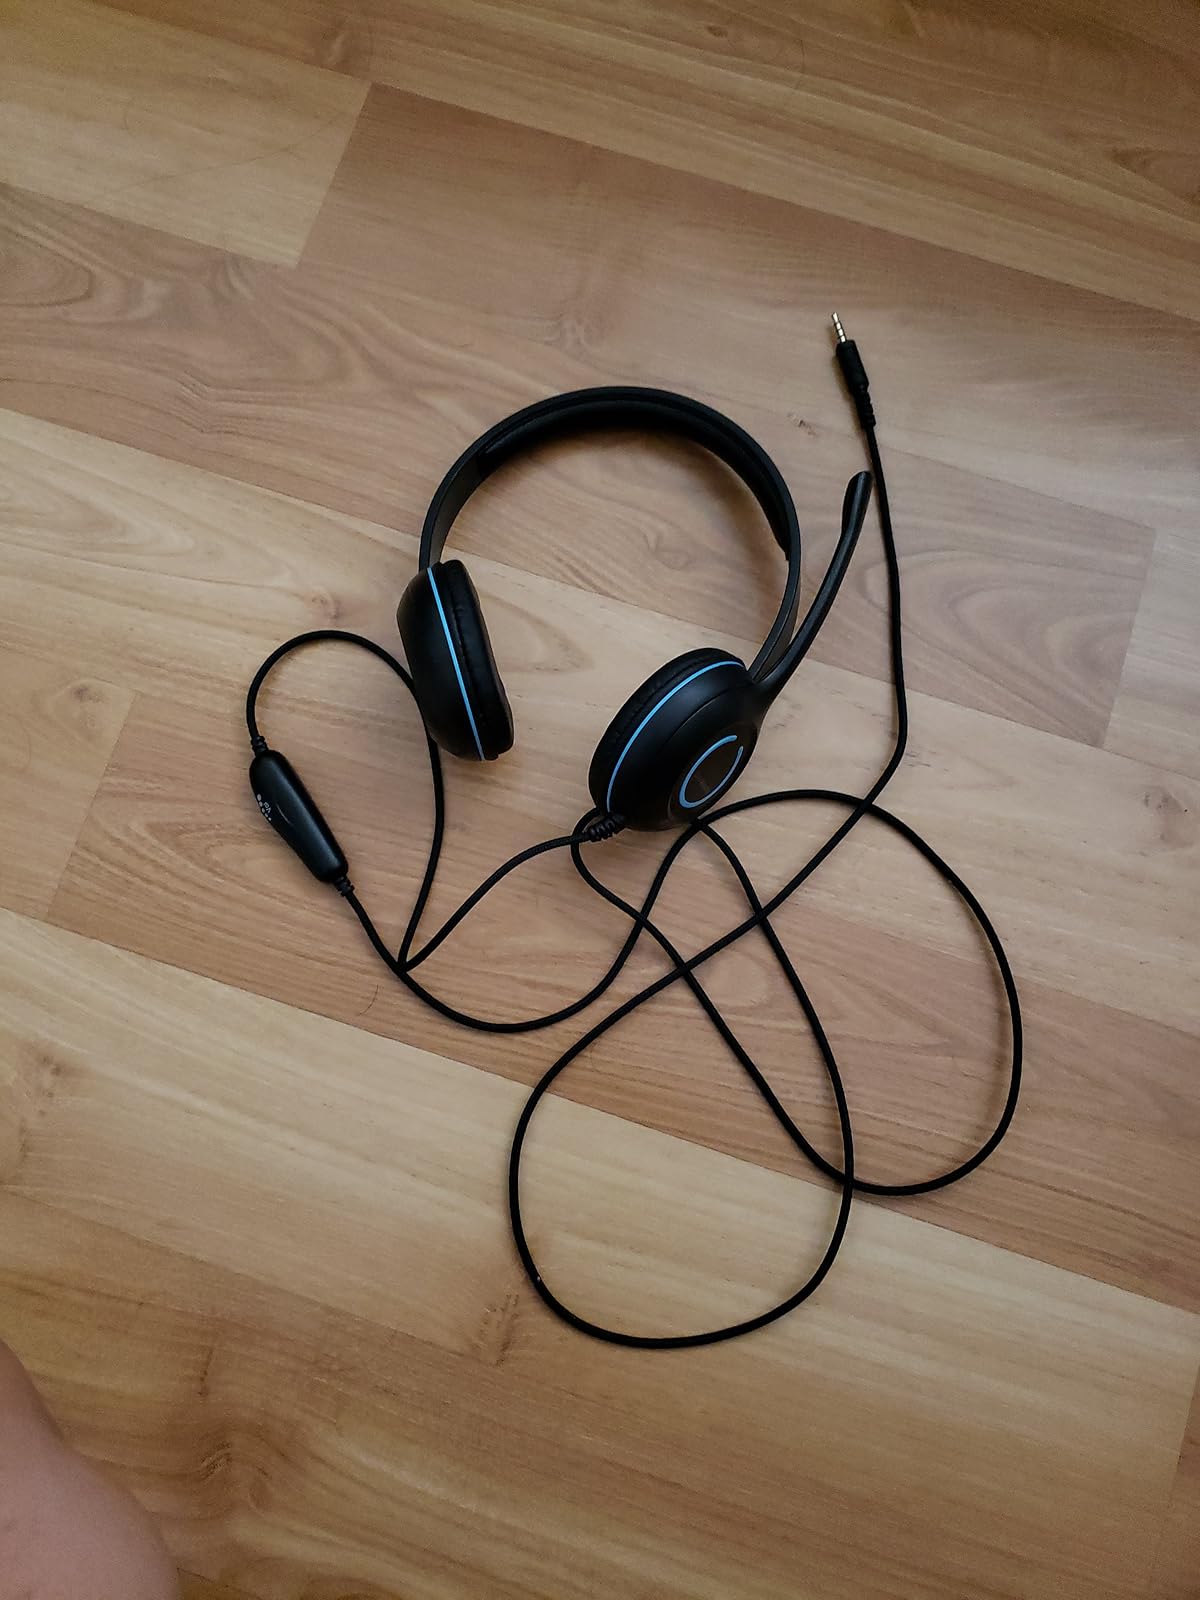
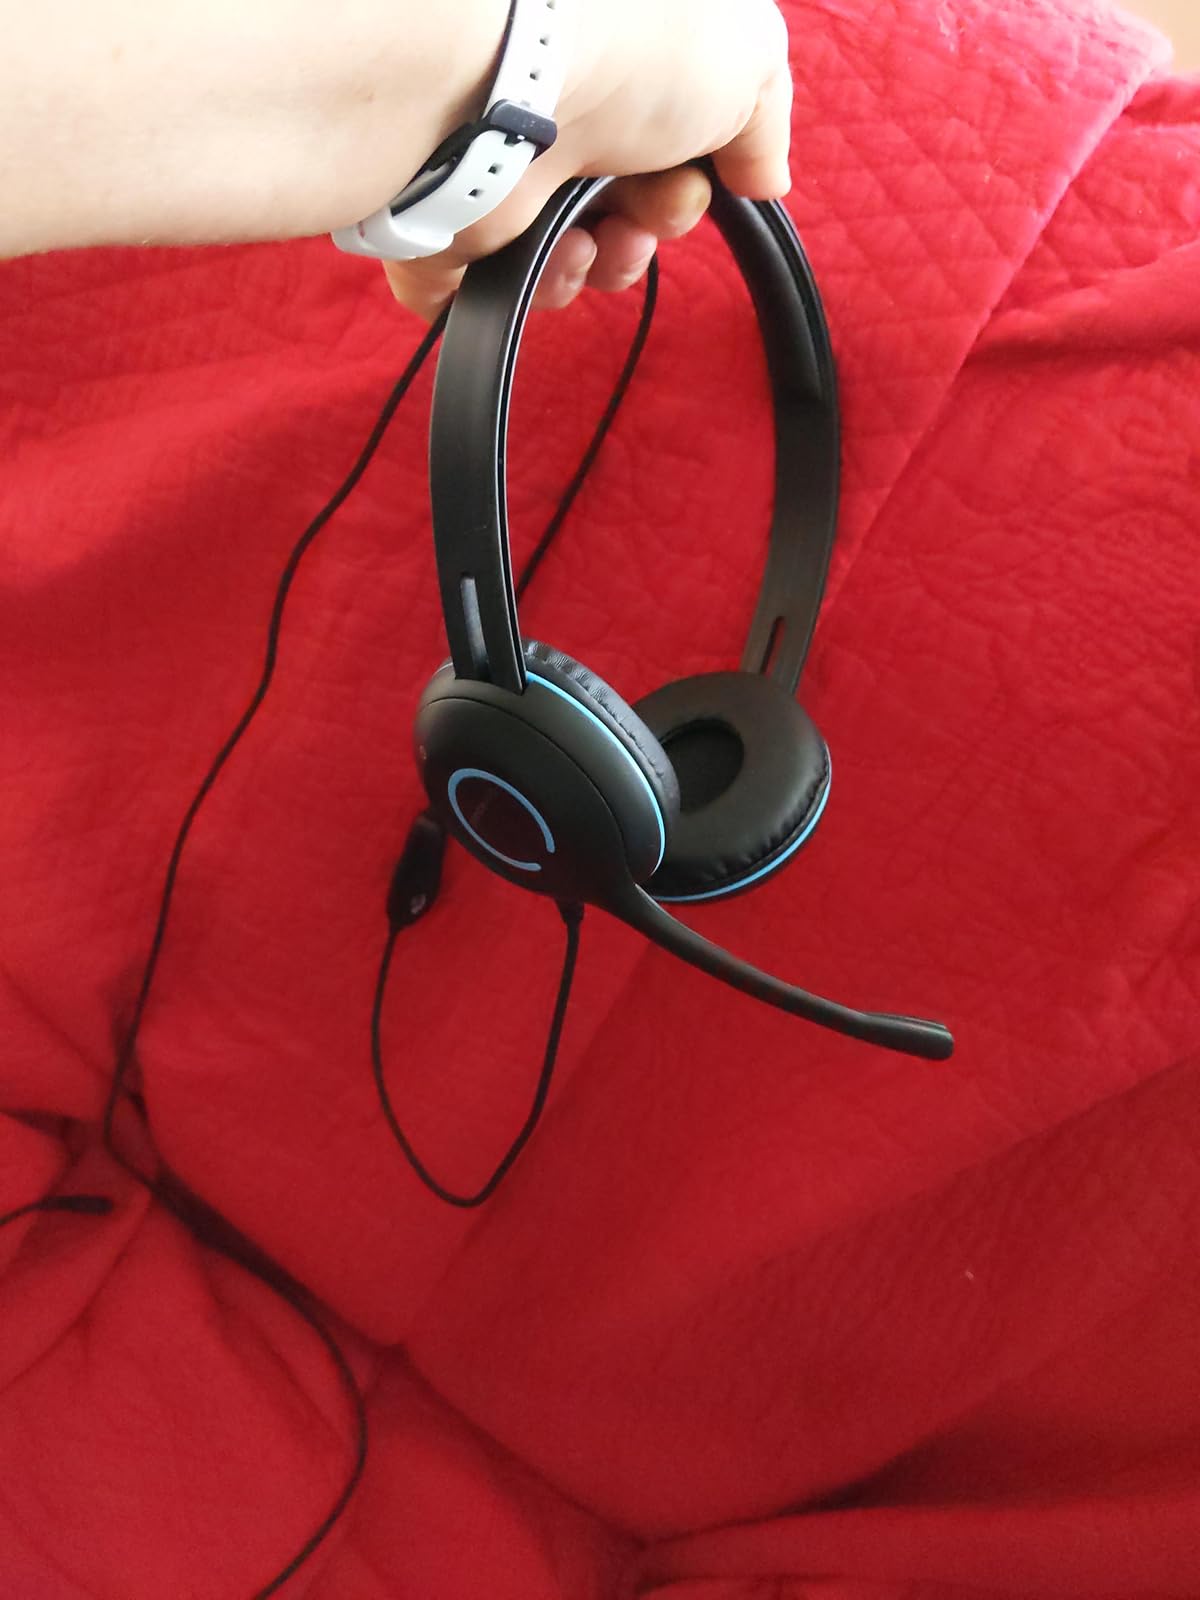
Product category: headphones
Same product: yes